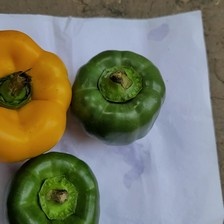
Label: capsicum